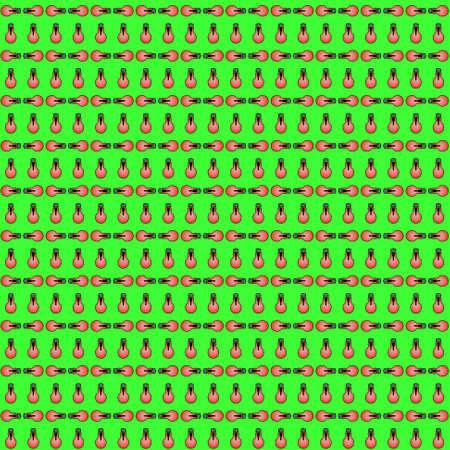
seamless texture on a green background